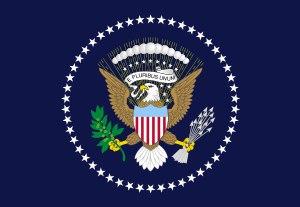
Le drapeau des États-Unis, surnommé Stars and Stripes, The Star-Spangled Banner ou encore Old Glory, est le drapeau national et le pavillon national des États-Unis. Il se compose de treize bandes horizontales rouges et blanches d’égale largeur disposées alternativement, et d’un canton supérieur de couleur bleue parsemé de cinquante petites étoiles blanches à cinq pointes arrangées selon neuf rangées horizontales.